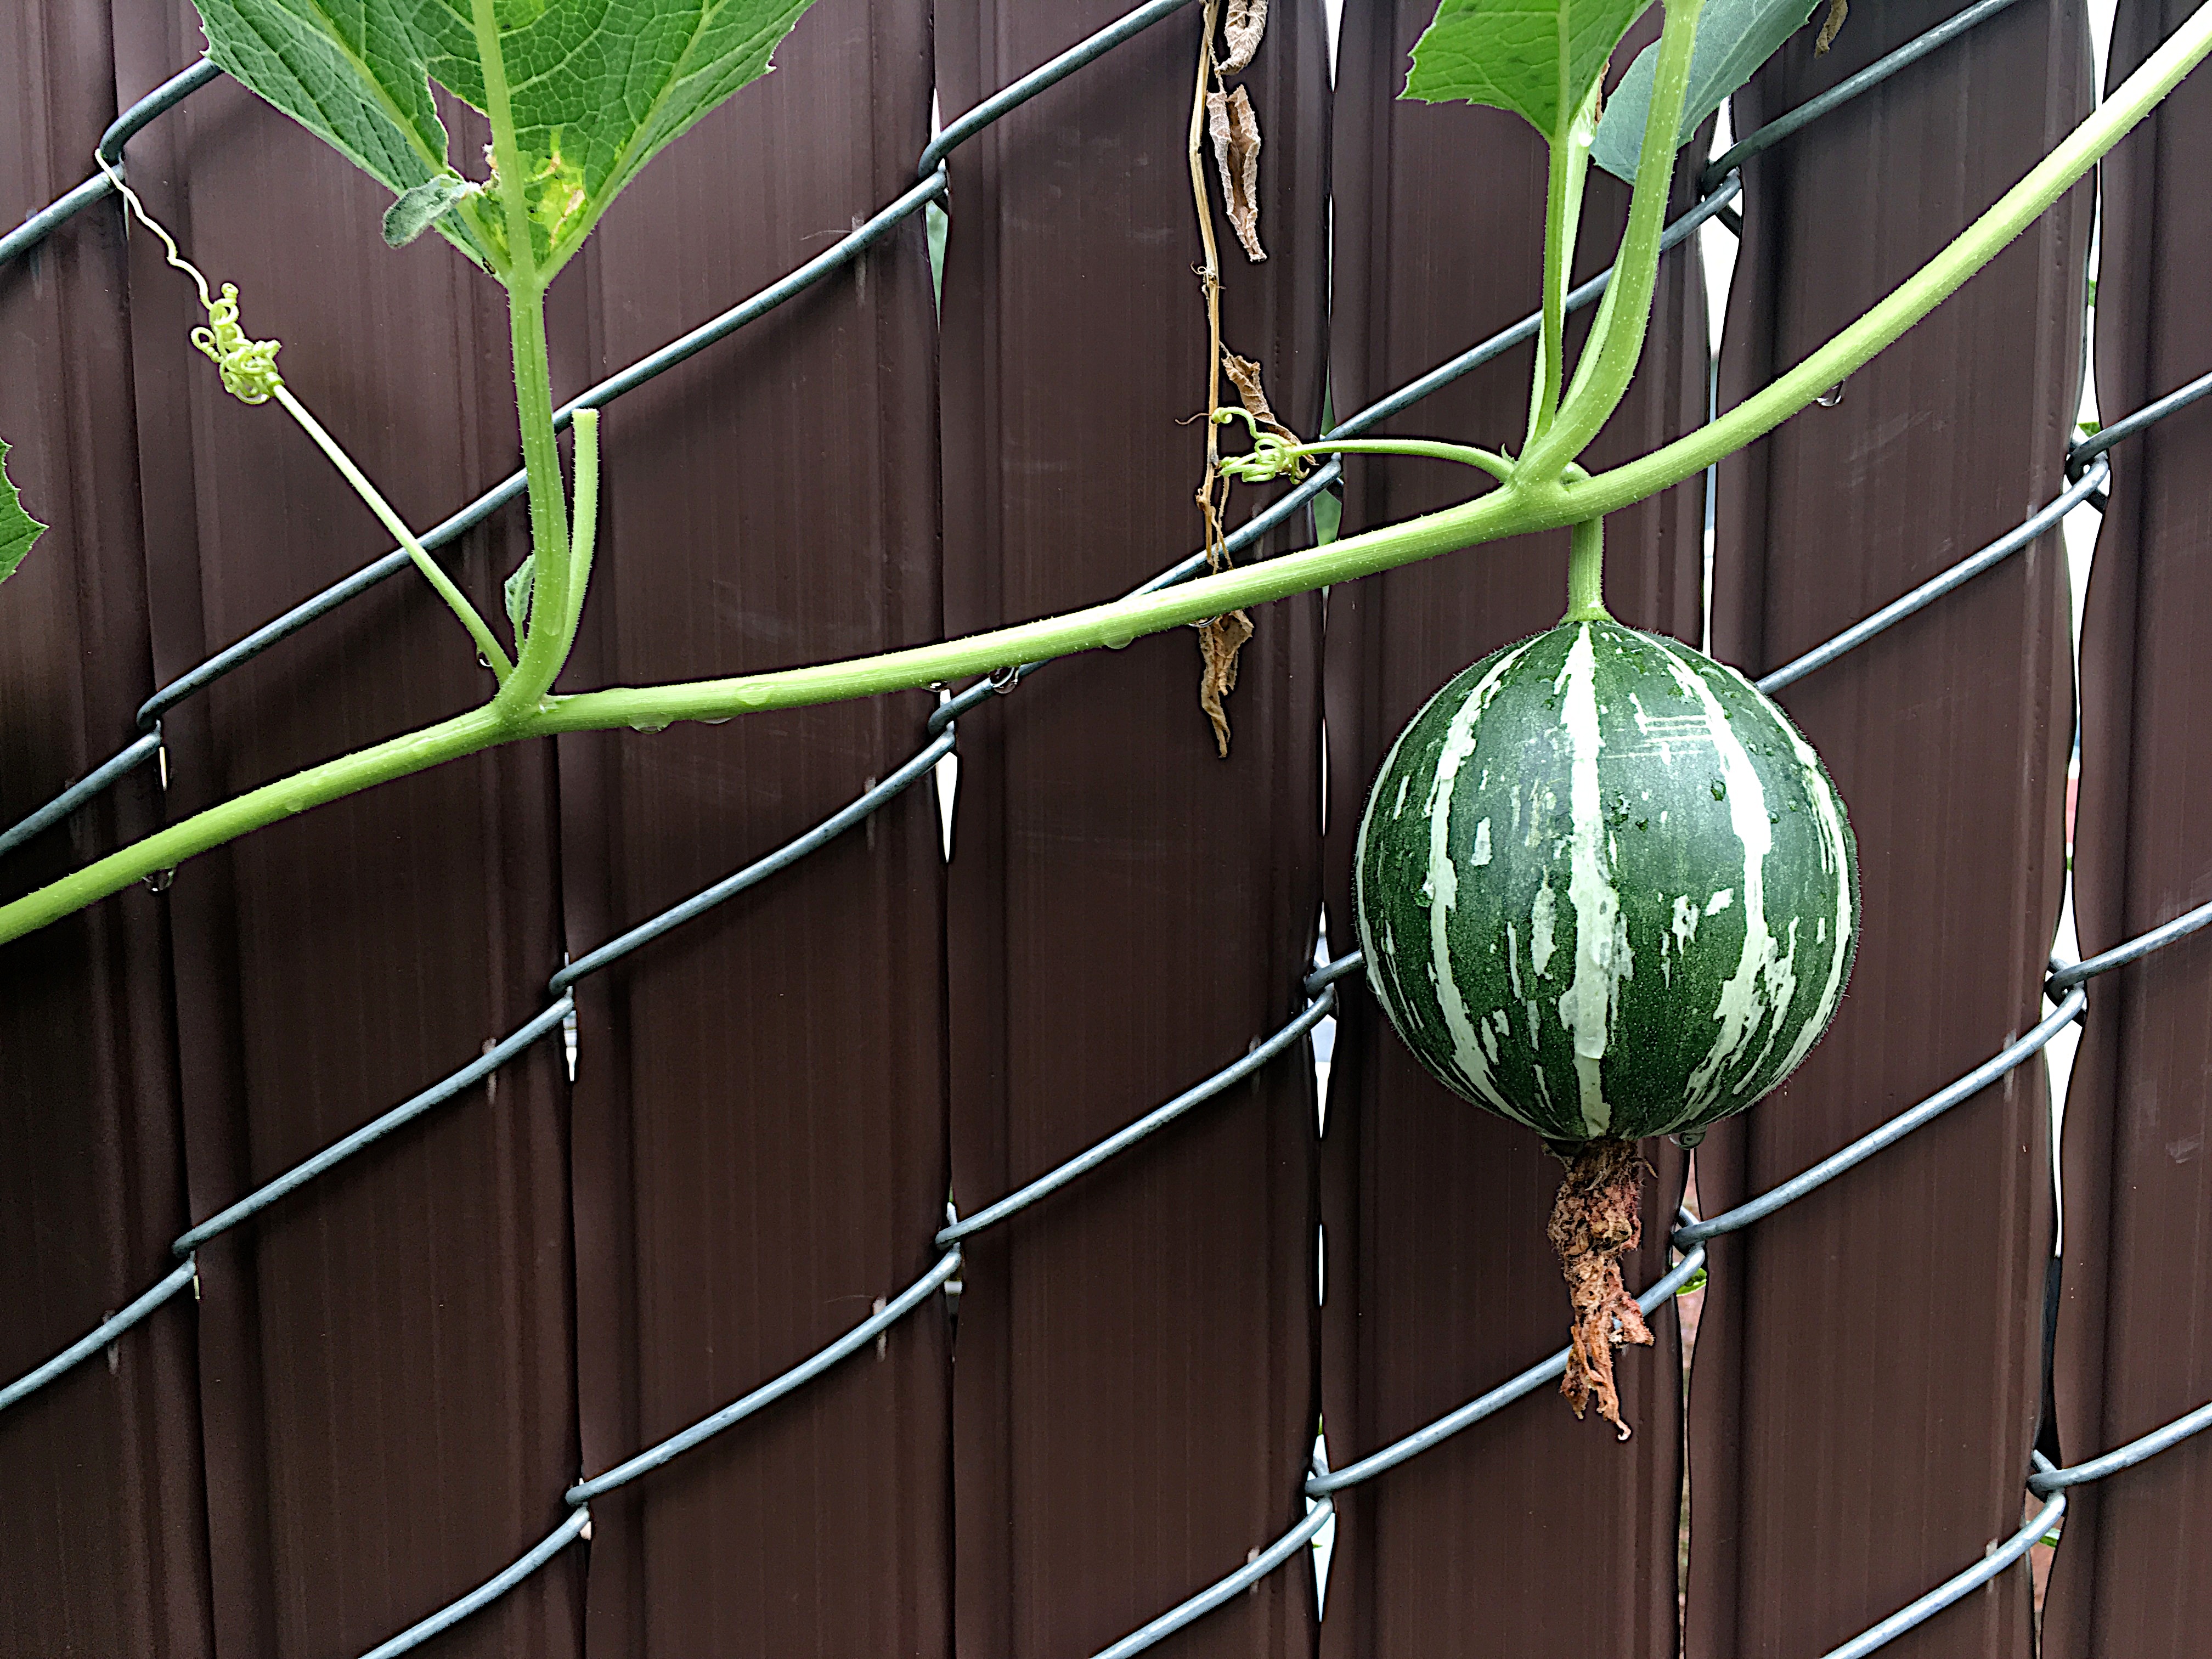
branch, fence, plant, leaf, wall, green, color, net, 2016366, home fencing